Answer in natural language. Considering the relative positions, where is sleek silver floor lamp with white drum shade (highlighted by a red box) with respect to beautiful wall painting (highlighted by a green box)? Choose between the following options: right or left
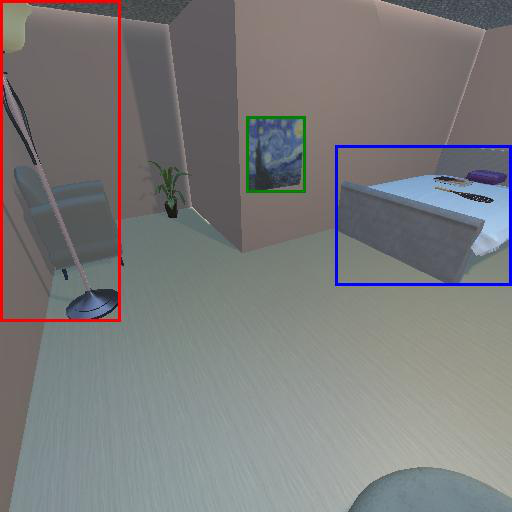
<answer>left</answer>